Raja (1995 film)

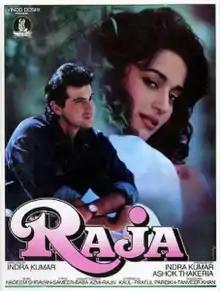
Promotional Poster

Raja ( King) is a 1995 Indian Hindi-language action romantic drama film directed and co-produced by Indra Kumar and starring Madhuri Dixit and Sanjay Kapoor, Paresh Rawal, Mukesh Khanna, Dalip Tahil, Rita Bhaduri and Himani Shivpuri appear in supporting roles. The film was released on 2 June 1995 and was a commercial blockbuster.